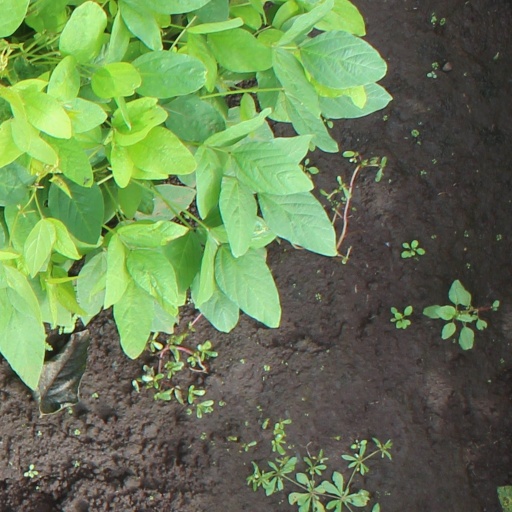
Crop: soybean